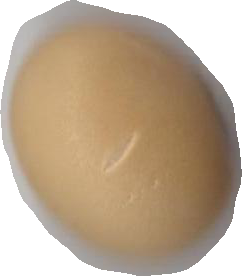
Variety: Anjasmoro